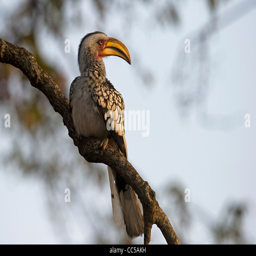
a person - billed hornbill perched and looking for food